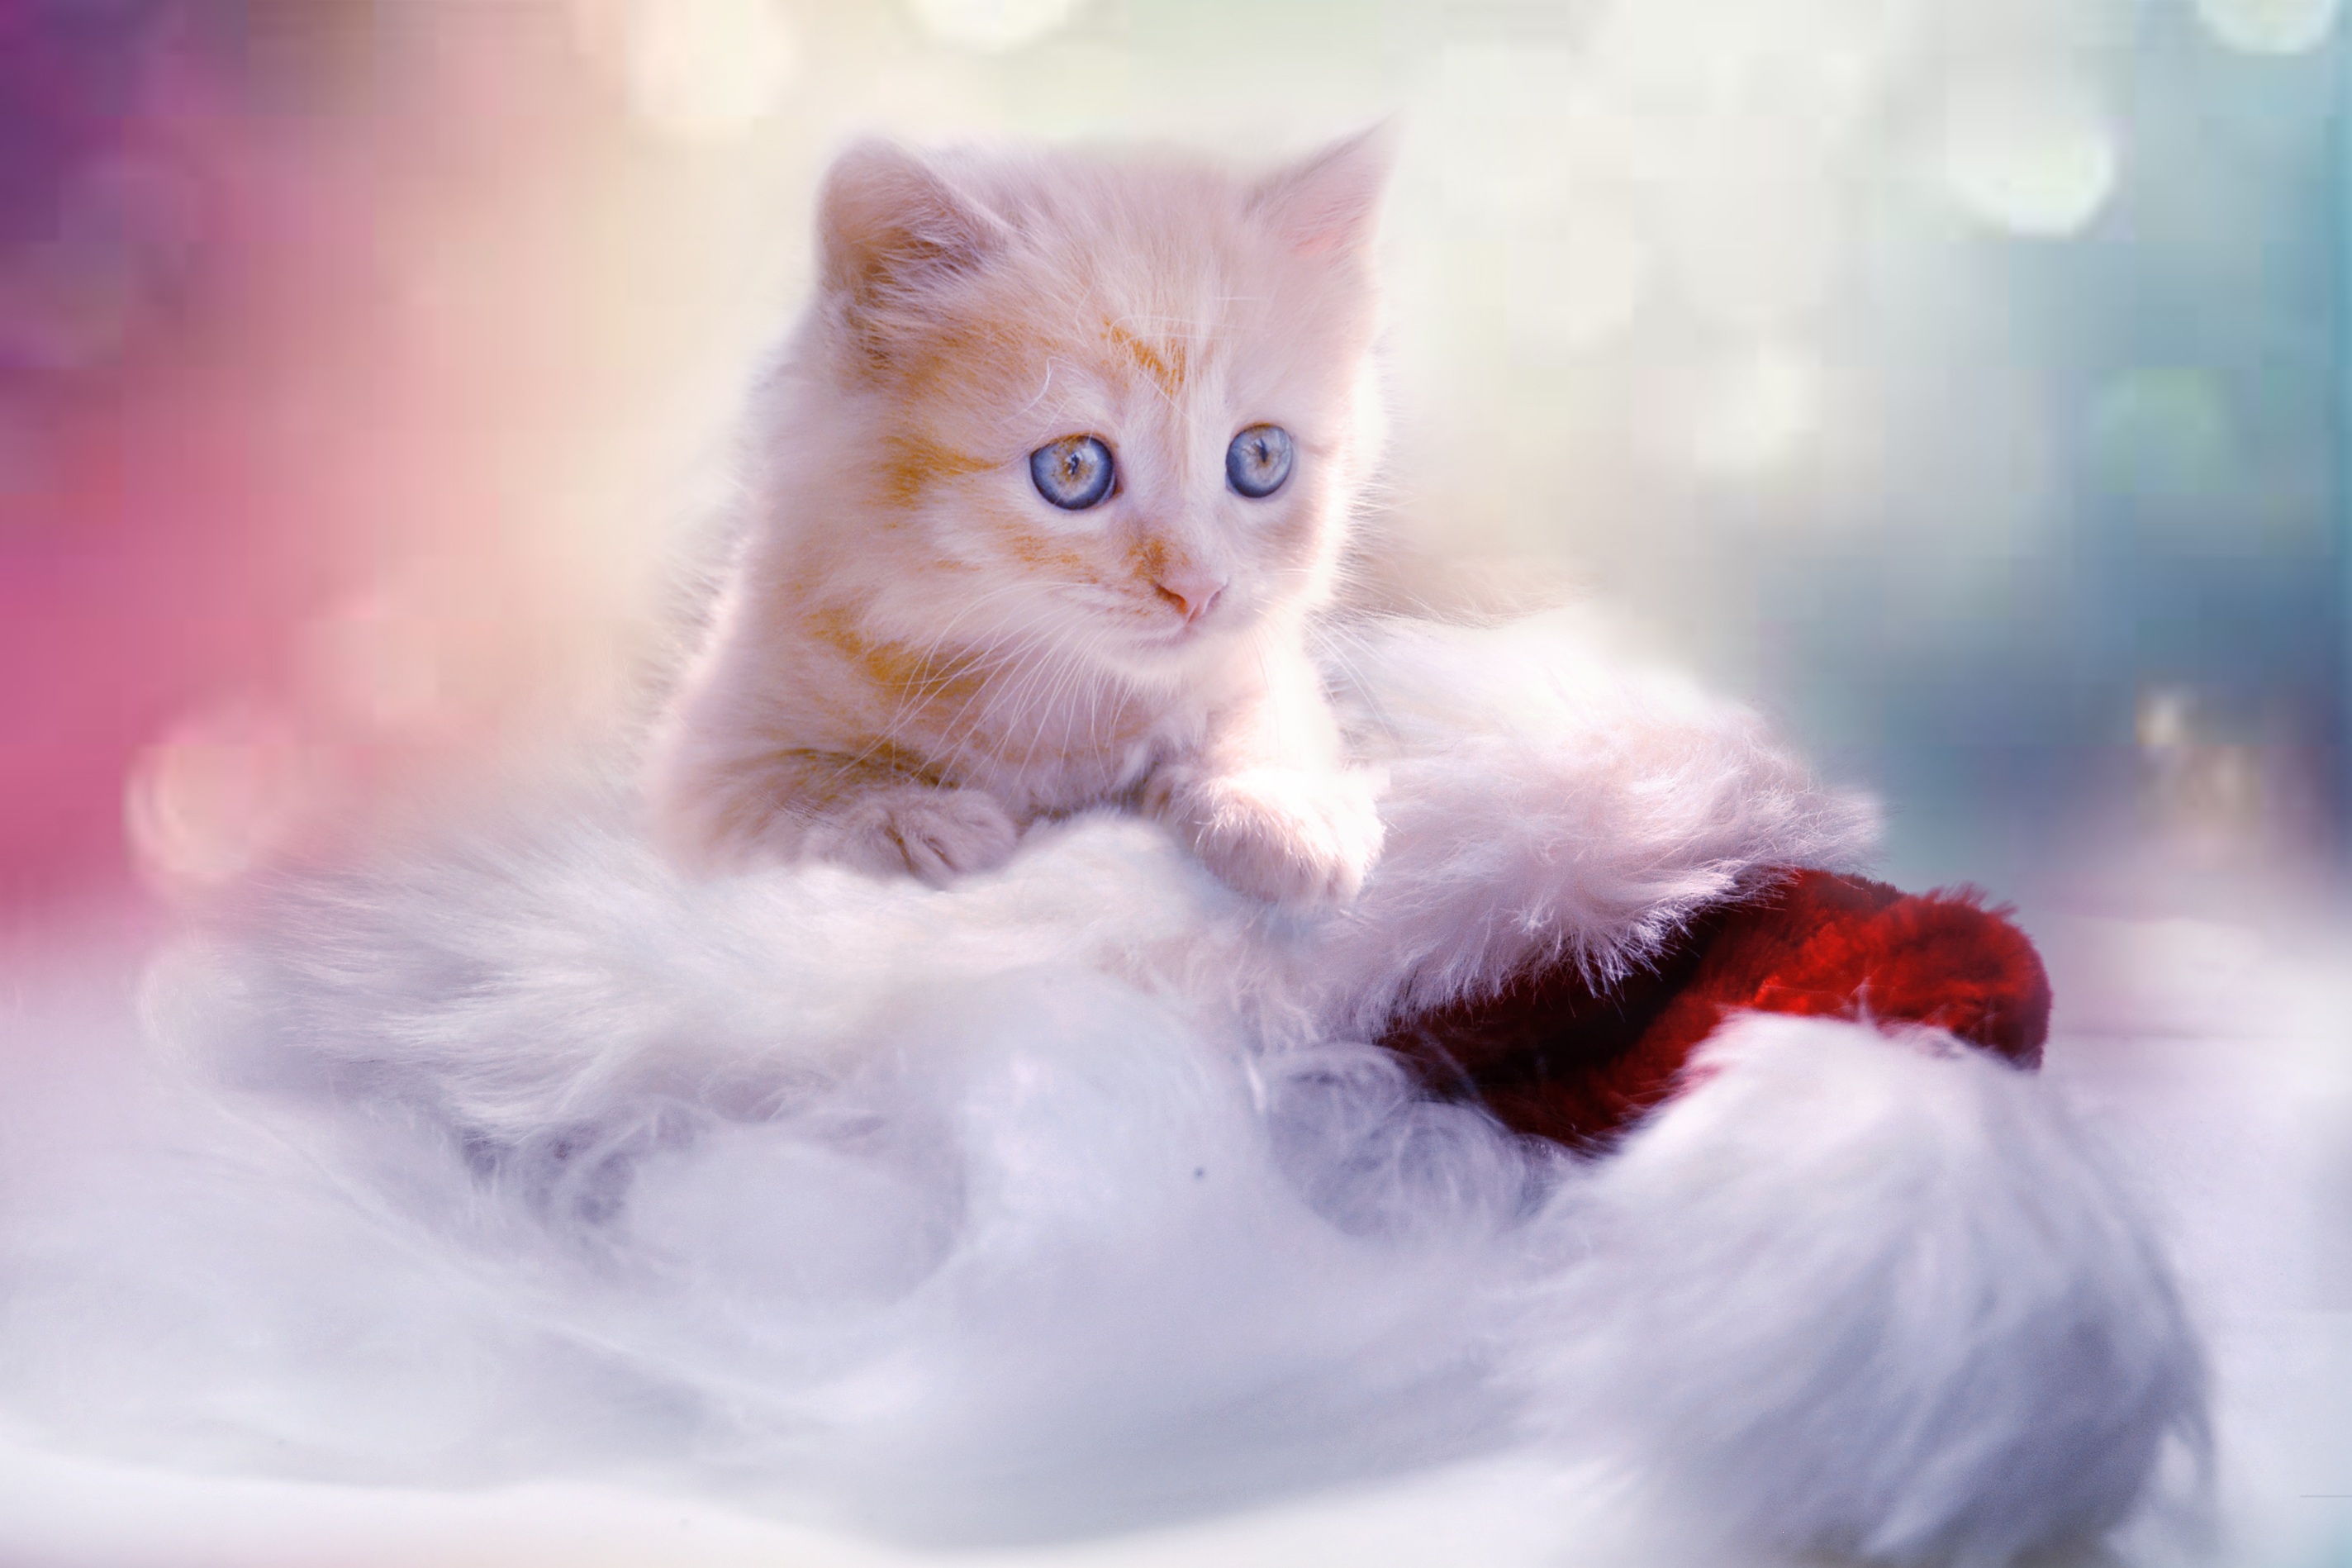
winter, sweet, animal, cute, heart, pet, portrait, kitten, cat, mammal, christmas, close up, nose, whiskers, grey, adidas, skin, vertebrate, mieze, nicholas, domestic cat, cute cat, persian, mackerel, macro photography, young cat, christmas celebration, small to medium sized cats, cat like mammal